LAX Automated People Mover

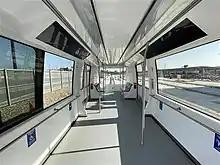

The LAX Automated People Mover's fleet will consist of 44 Innovia APM 300 vehicles manufactured by Alstom (initially Bombardier Transportation). Each vehicle can accommodate up to 50 passengers and their luggage, with 12 seated and the rest standing. During peak periods, nine four-car trains will operate simultaneously. Trains will operate with a top speed of and an average speed, including stops, of .